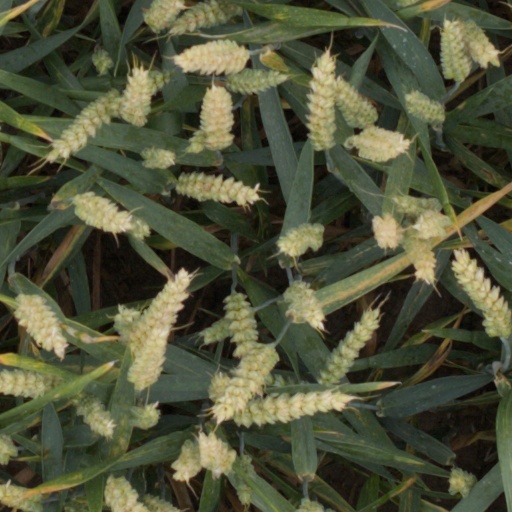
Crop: wheat